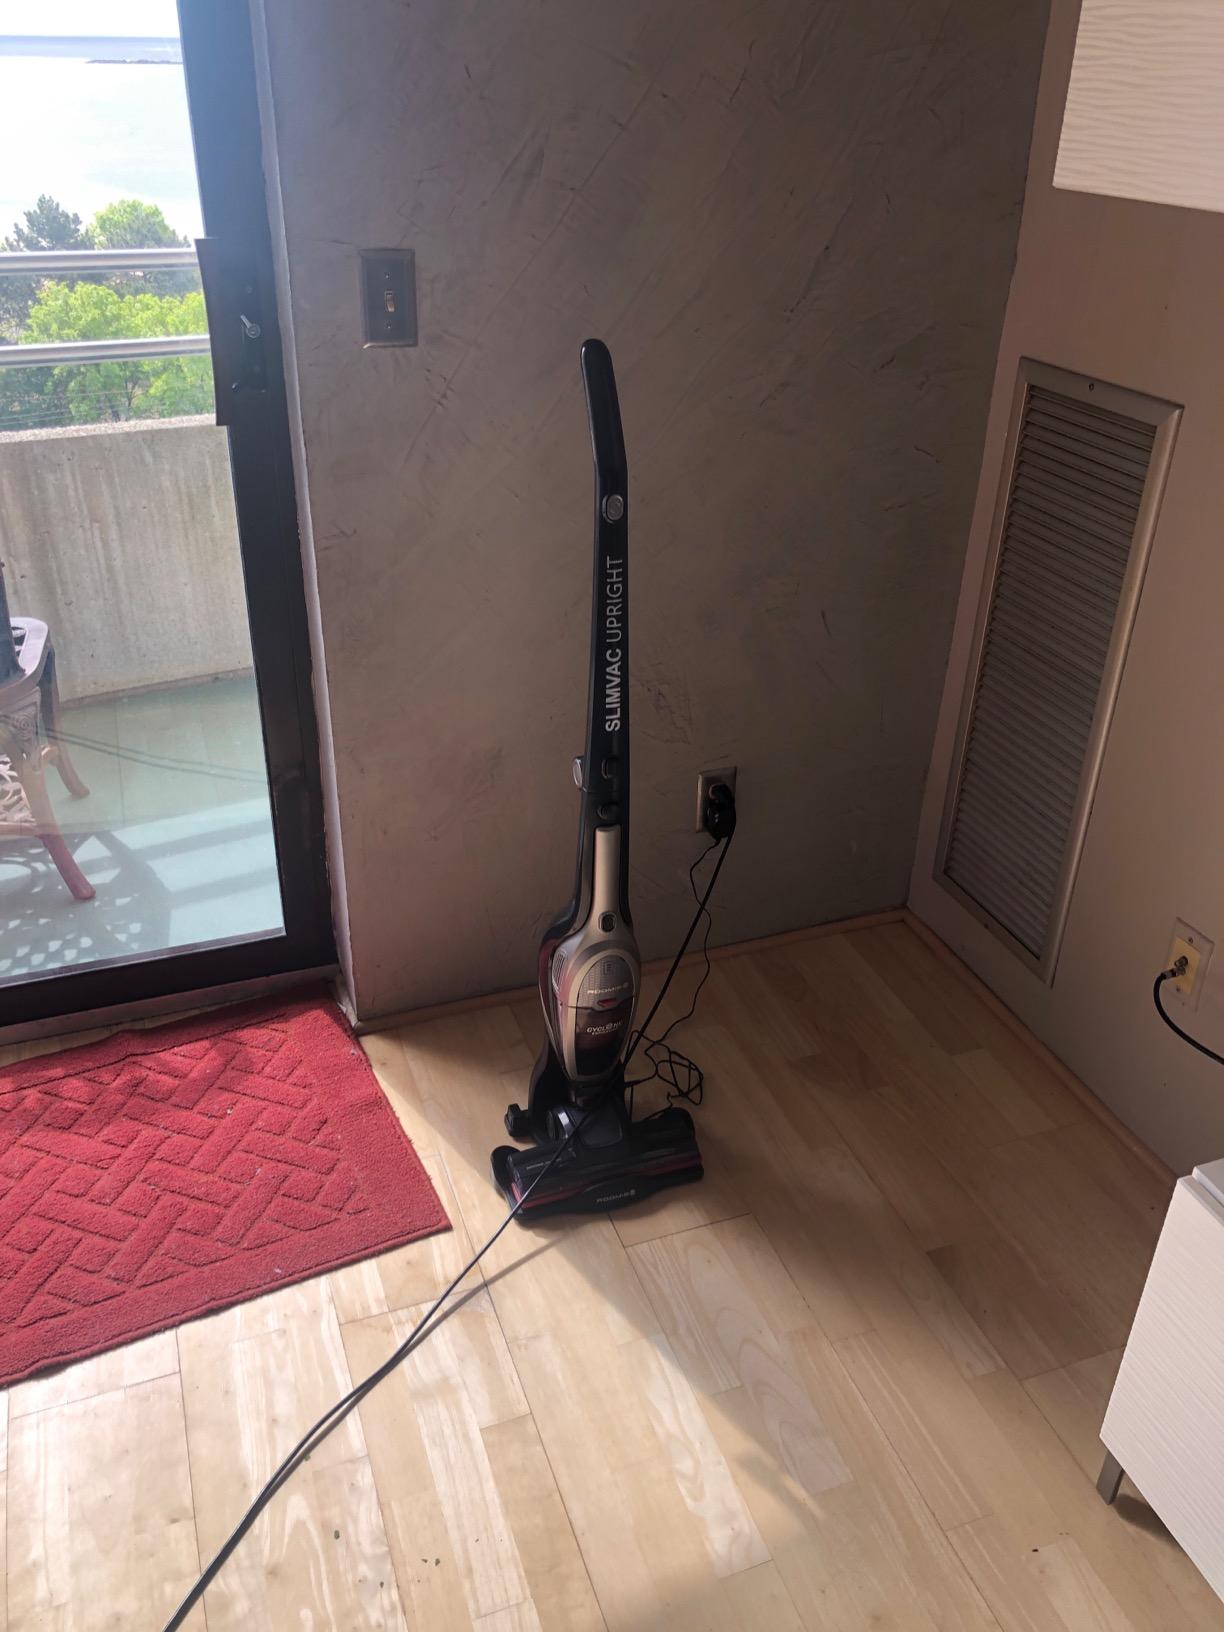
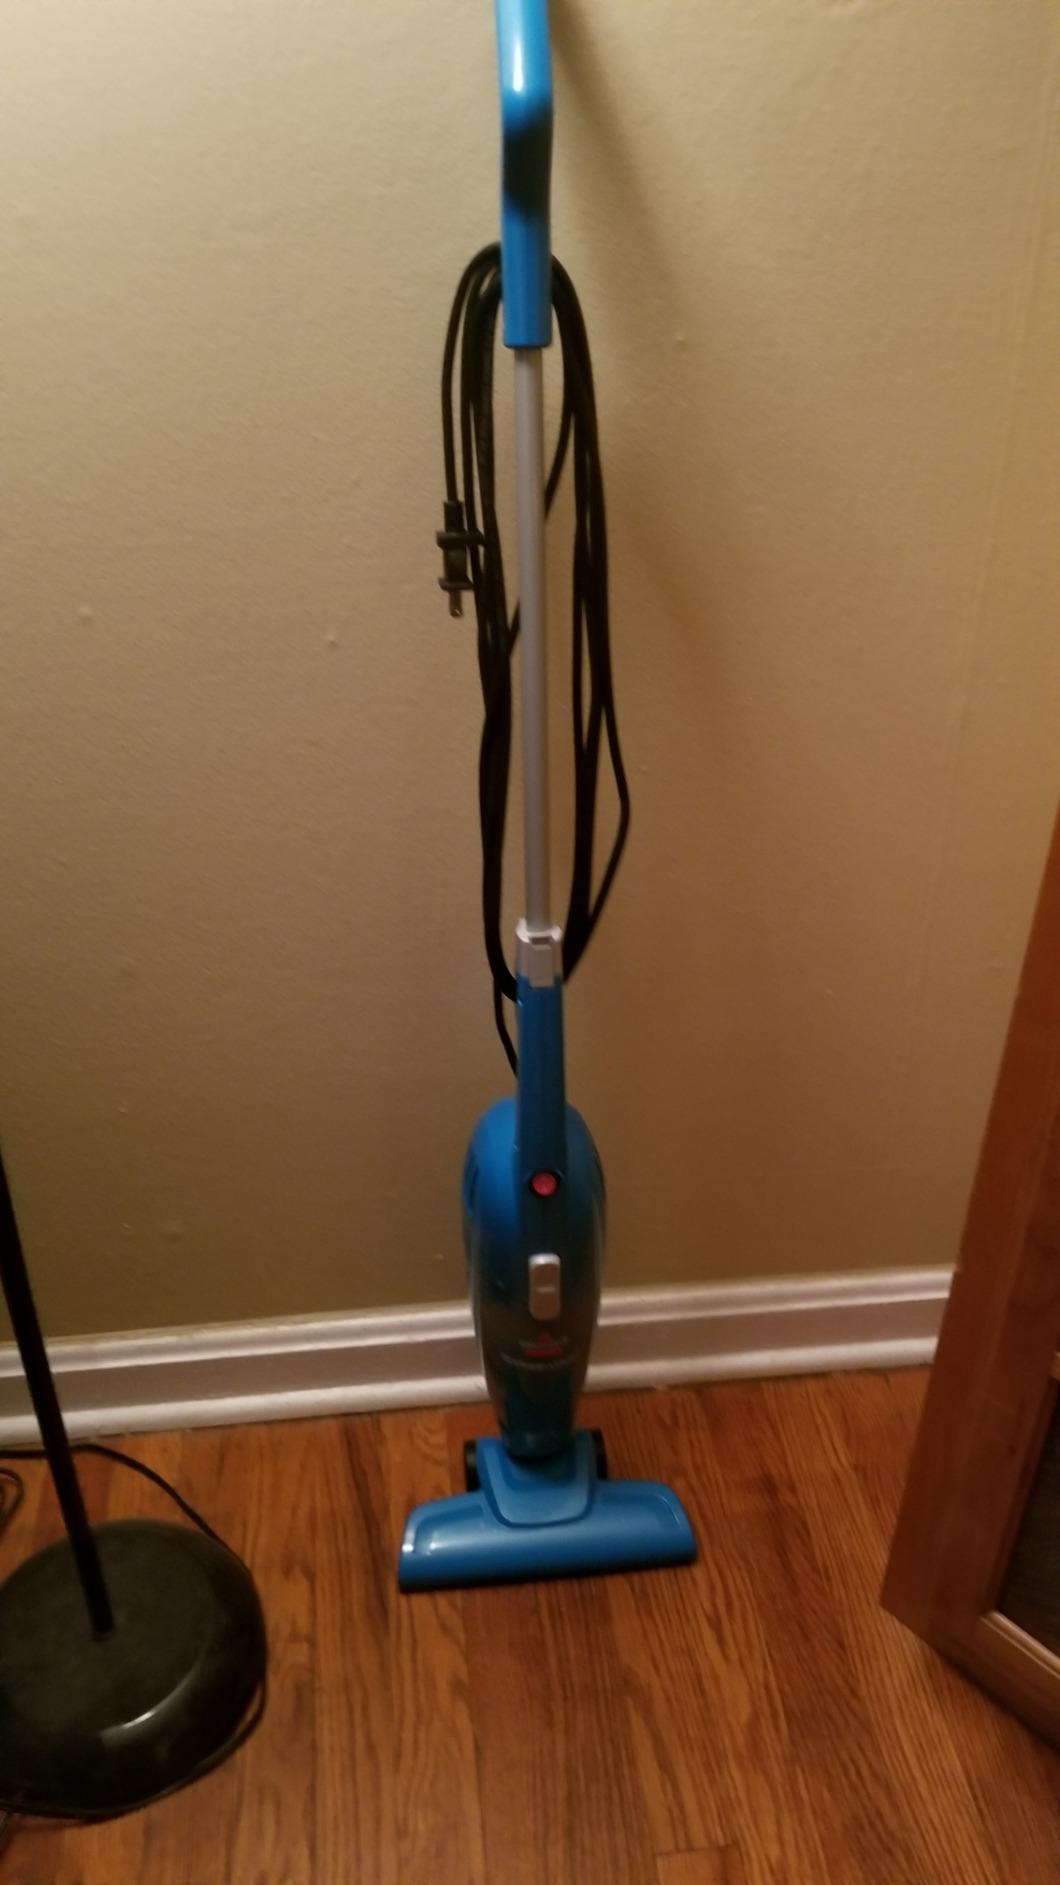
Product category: items_vacuum
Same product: no